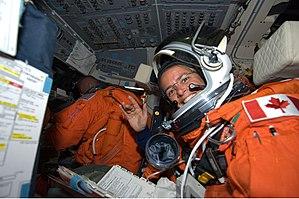
Julie Payette, née le 20 octobre 1963 à Montréal, est une scientifique, administratrice et femme d'État canadienne. Astronaute en chef de l'Agence spatiale canadienne entre 2000 et 2007, elle participe aux missions STS-96 et STS-127. En juillet 2017, sur recommandation du premier ministre Justin Trudeau, elle est désignée par Elisabeth II, souveraine constitutionnelle du Canada, pour devenir la 29ᵉ gouverneure générale du Canada et commandante en chef des Forces armées canadiennes, quatrième femme à occuper le poste. Elle est entrée en fonction le 2 octobre 2017.